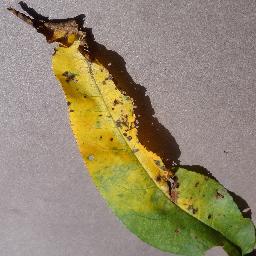
Label: Peach___Bacterial_spot